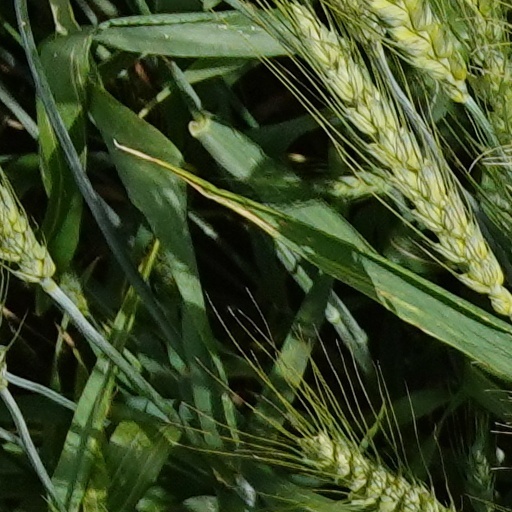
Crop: wheat